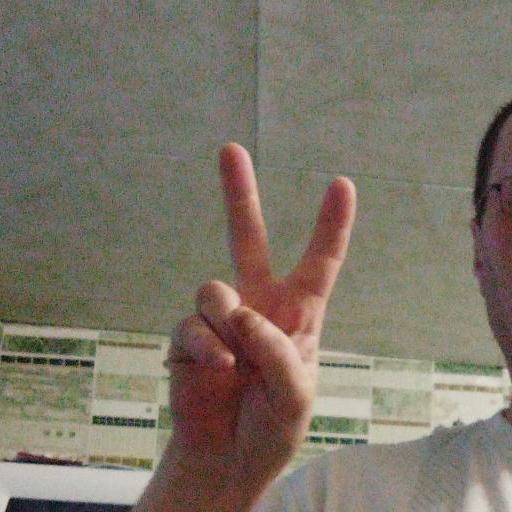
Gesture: peace